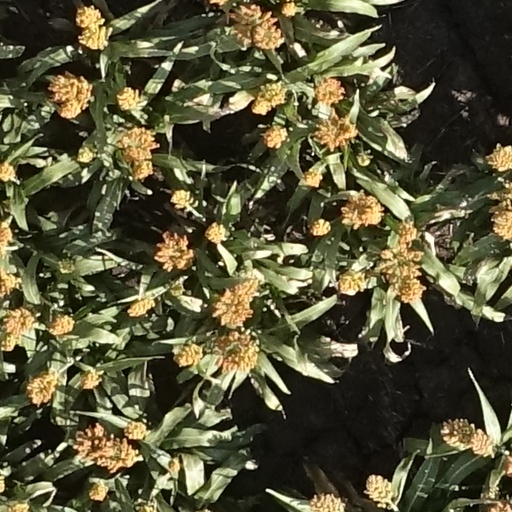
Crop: sorghum